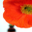
Label: poppy